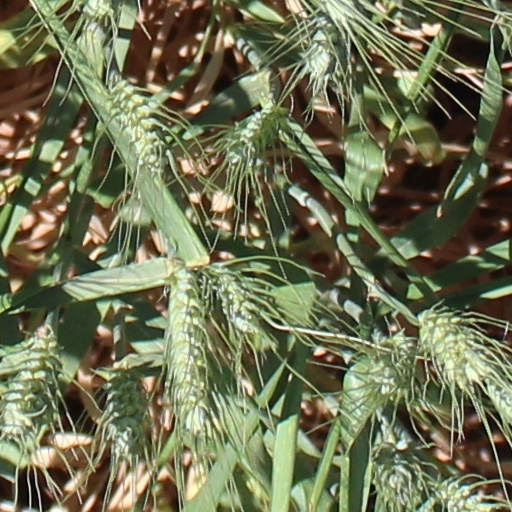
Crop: wheat